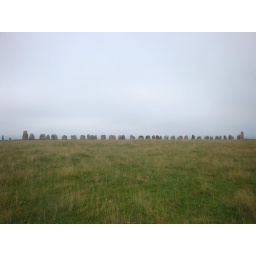
Ale's Stones (Ales Stenar in Swedish), a Stonehenge-like stone ship formation in Sweden.